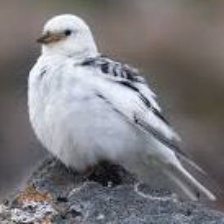
Species: MCKAYS BUNTING
Scientific name: PLECTROPHENAX HYPERBOREUS
ImageNet parent category: indigo_bunting